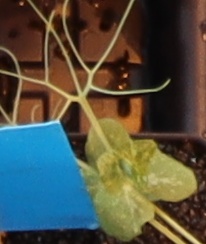
Label: Field Pea